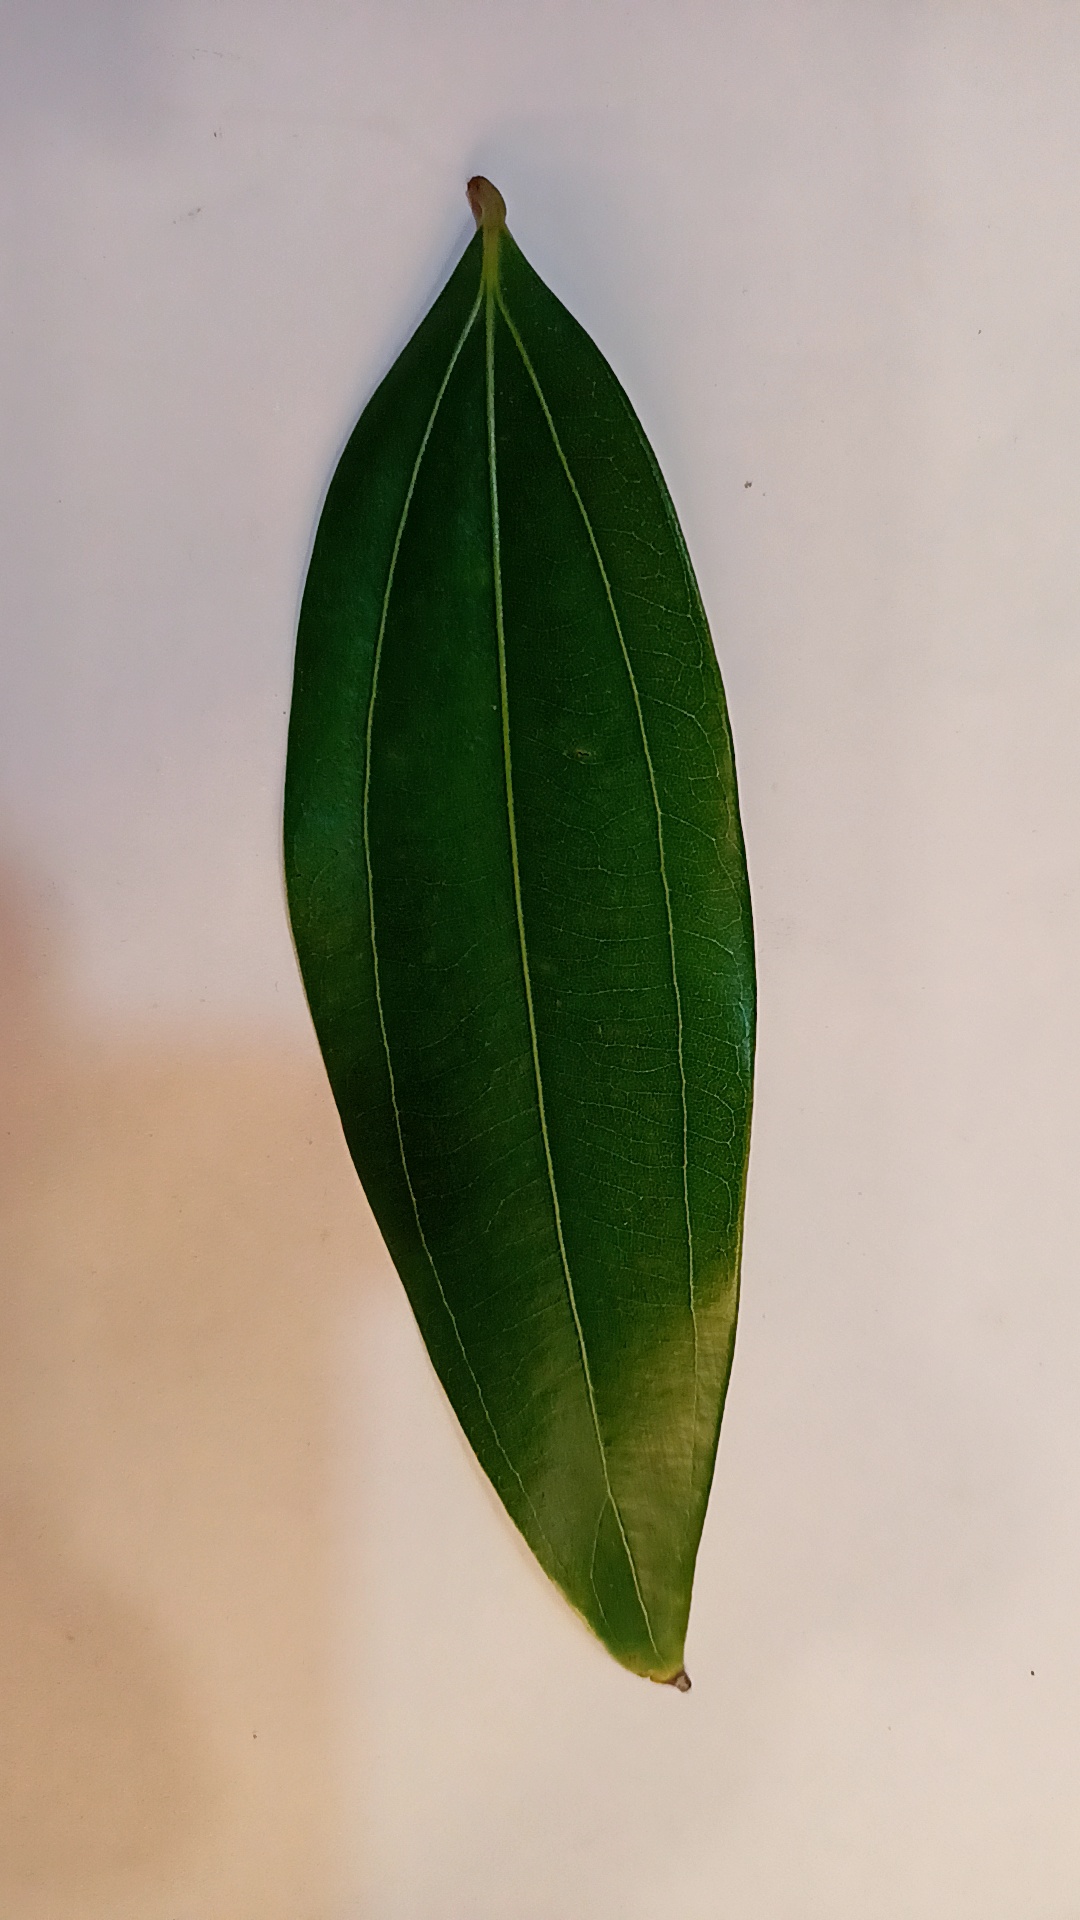
Label: Healthy